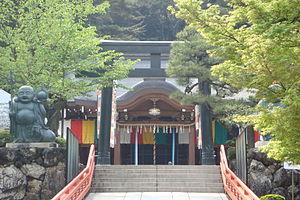
Le Kiyoshikōjin Seichō-ji est un temple bouddhiste Shingon situé à Takarazuka, Préfecture de Hyōgo au Japon.